Orce Man

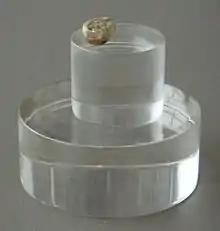
BL02-J54-100, a genuine hominin from Orce.

A lower left first deciduous molar with a worn occlusal surface and resorption in the roots suggesting antemortem shedding, catalogued as BL02-J54-100, was described by Toro-Moyano "et al." (2013) and found to be 1.4 million years old. A defined mesial marginal ridge is elongated by a vestigial paraconid and separates from the metaconid by a deep, V-shaped groove, opening in the direction of the lingual face. This is seen in "Australopithecus" and "Homo", especially human specimens KNM-ER 820, KNM-ER 1507, and Zhoukoudian, but absent in "Paranthropus". It is a confirmed specimen of "Homo" due to a tuberculum molare, relative expansion of the mesial cusps and mesial marginal ridge, and the larger and misplaced protoconid. Some similarity with Gran Dolina, Arago, Barranco León and certain Neanderthals is observed, so no taxonomic identification is given.